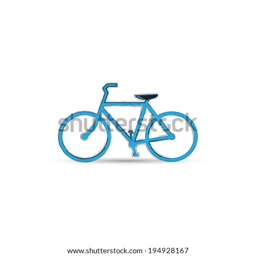
illustration of a bicycle isolated on a white background .